Stephanie Durst

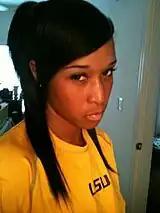
Stephanie Durst

Stephanie Durst (born April 11, 1982) is an American sprinter. She was a 13-time All-American at Louisiana State University (LSU) and finished her career among the top ten all-time in the 60-meter dash and both the indoor and outdoor 200 meters. She also helped lead the Lady Tigers to four National Titles - three indoor and one outdoor.